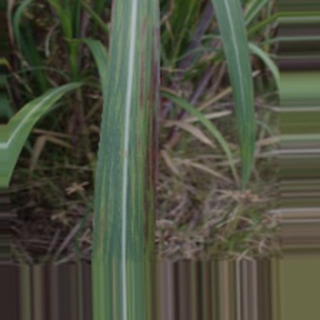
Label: sugarcane_bacterial_blight